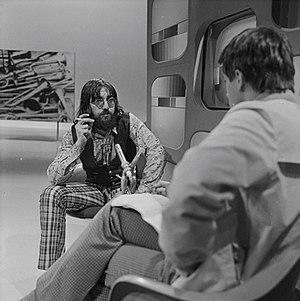
Ferre Grignard est un chanteur belge flamand.